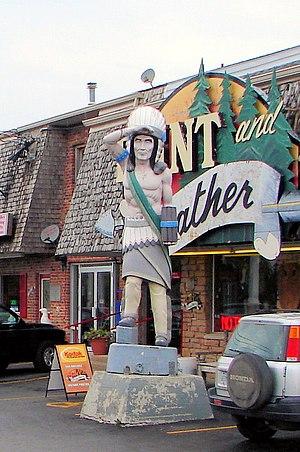
Tyendinaga est le nom d'un territoire au Canada.